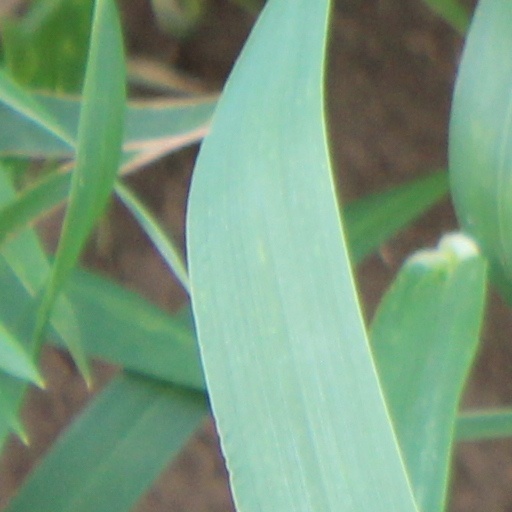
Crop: wheat